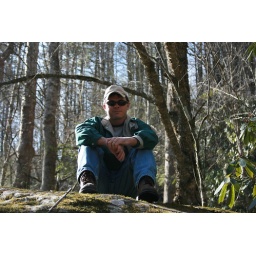
Yep, that's me sitting on a rock above a river. Probably one of the best pictures of me ever taken.